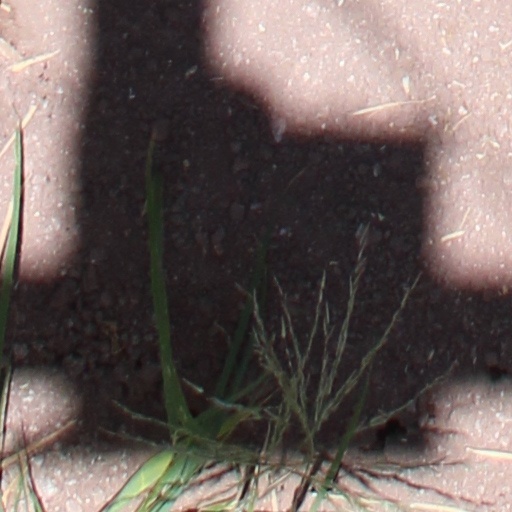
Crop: wheat